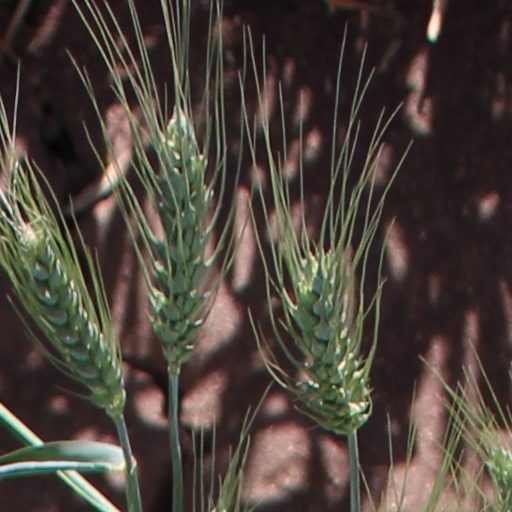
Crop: wheat